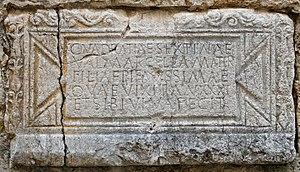
Le Bar-sur-Loup - Église Saint-Jacques-le-Majeur - Plaque funéraire de deux jeunes romaines décédées en l'an II. CIL XII 225 = AE 1988, 871: Quadratiae Sextinae / Val(eria) Marcella mater / filiae pientissimae / quae vixit an(nos) XXXI / et sibi viva fecit This building is inscrit au titre des Monuments Historiques. It is indexed in the Base Mérimée, a database of architectural heritage maintained by the French Ministry of Culture,
Le Bar-sur-Loup est une commune française située dans le département des Alpes-Maritimes, en région Provence-Alpes-Côte d'Azur. Par décret du 27 mars 1961, Journal officiel du 1ᵉʳ avril 1961 avec effet au 2 avril 1961, Le Bar devient Le Bar-sur-Loup.